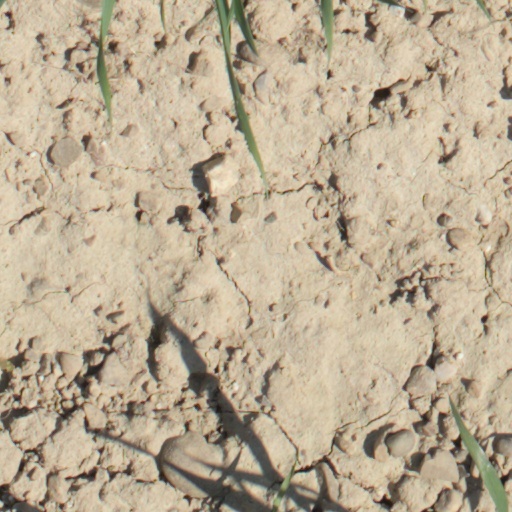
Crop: wheat